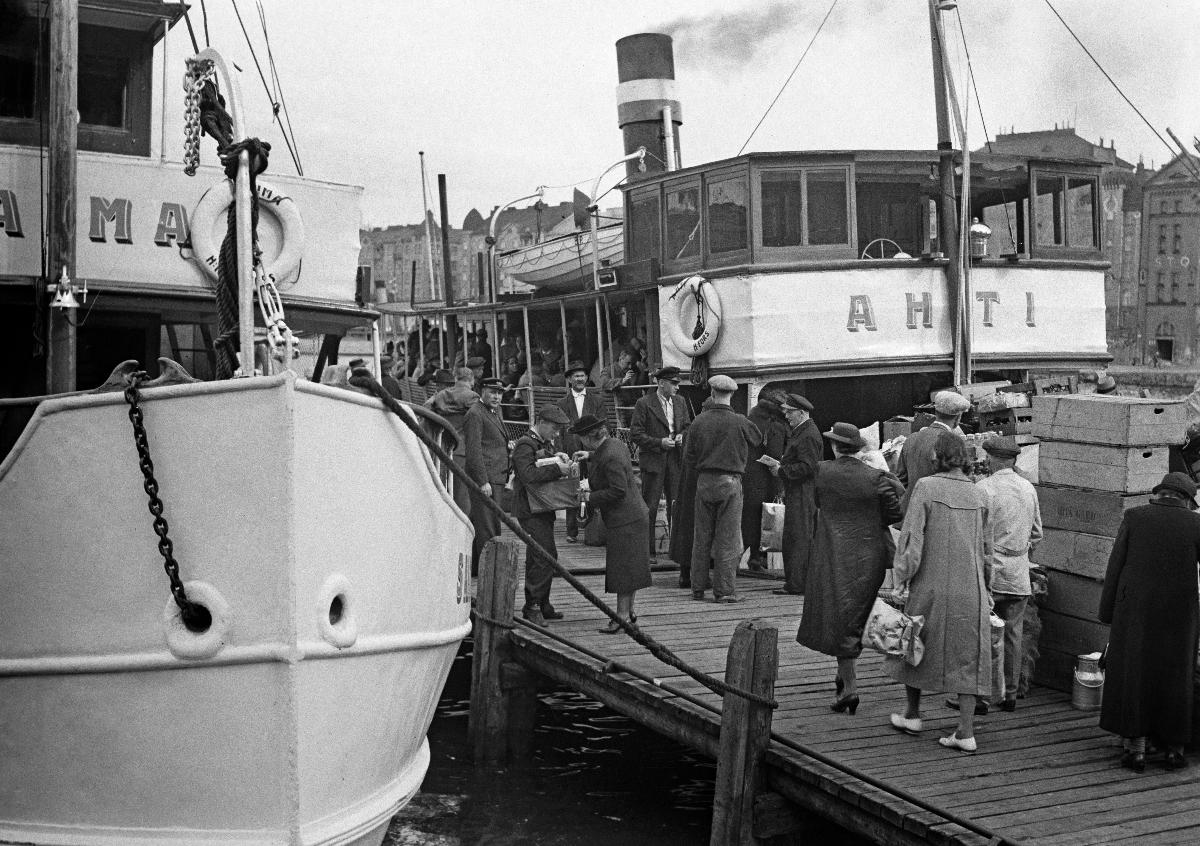
Juhannusliikennettä
Midsommartrafik; Midsummer traffic
sisällön kuvaus: Juhannusliikennettä Helsingissä 22.6.1939. Pääkaupungin asukkaat matkustavat juhannuksen viettoon. Matkustajia Helsingin pohjoissatamassa. content description: Midsummer traffic in Helsinki 22.6.1939. Residents of the capital leave for celebrating midsummer. Travelers at Helsinki Northern harbour. innehållsbeskrivning: Midsommartrafik i Helsingfors 22.6.1939. Huvudstadens invånare beger sig för att fira midsommar. Resenärer vid Norra hamnen i Helsingfors.
Kuvaaja: Sundström, Hugo, kuvaaja
Vuosi: 1939
Paikka: Suomi, Uusimaa, Helsinki
Aiheet: HBL; vuotuisjuhlat; juhannus; liikenne; linja-autoasemat; satamat; annual holidays (celebrations); Midsummer; traffic; annual festivities; midsummer; people; bus stations; harbours; årets fester; midsommar; trafik; årliga fester; människor; busstationer; hamnar